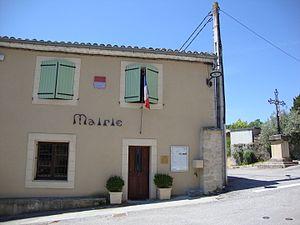
Saint-Paulet (Aude, Fr) mairie
Saint-Paulet est une commune française, située dans le département de l'Aude en région Occitanie.